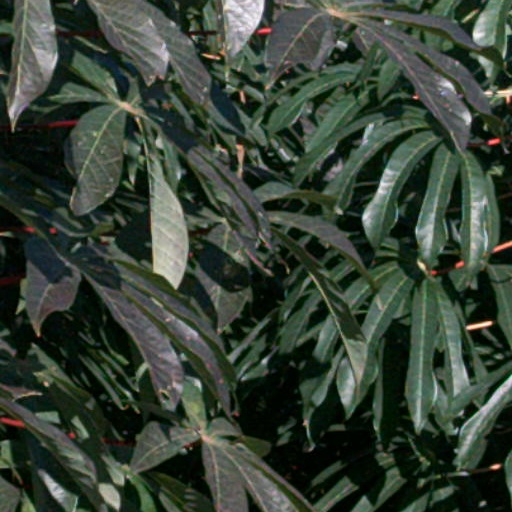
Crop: cassava